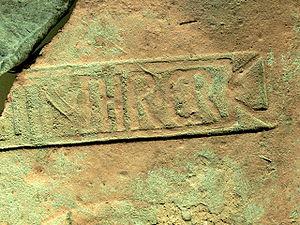
L'architecture romaine est l'art de concevoir des espaces et de bâtir des édifices qui se développe durant la Rome antique, du Vᵉ siècle av. J.-C. au IVᵉ siècle apr. J.-C. Elle adopte certains aspects de l'architecture de la Grèce antique de façons directe et indirecte à travers les contacts avec la Grande-Grèce et par l'utilisation des techniques de l'architecture étrusque qui trouve elle-même son origine dans l'architecture grecque. On retrouve ainsi dans les monuments romains l'esthétisme des bâtiments grecs avec l'utilisation des ordres architecturaux et du marbre qui se mélange aux techniques héritées des étrusques, comme leur savoir-faire en matière d'ingénierie hydraulique.